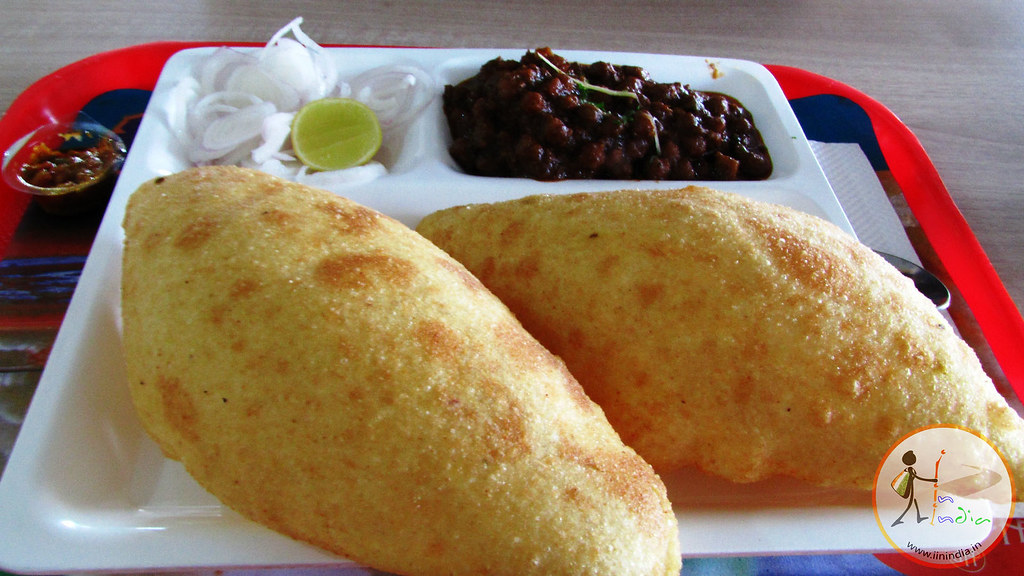
Dish: chole_bhature